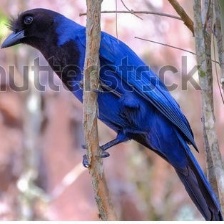
Species: AZURE JAY
Scientific name: CYANOCORAX CAERULEUS
ImageNet parent category: jay